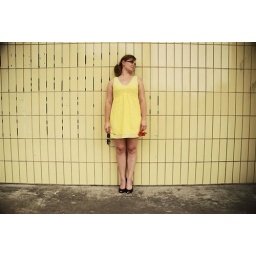
against a yellow weathered patterned wall